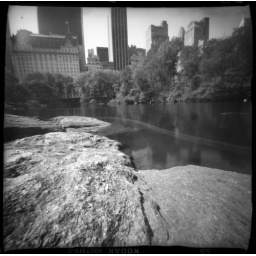
the line in the water is a duck that swam through the exposure.